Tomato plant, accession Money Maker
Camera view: tilt-top (135 deg); turntable rotation: 150 degrees
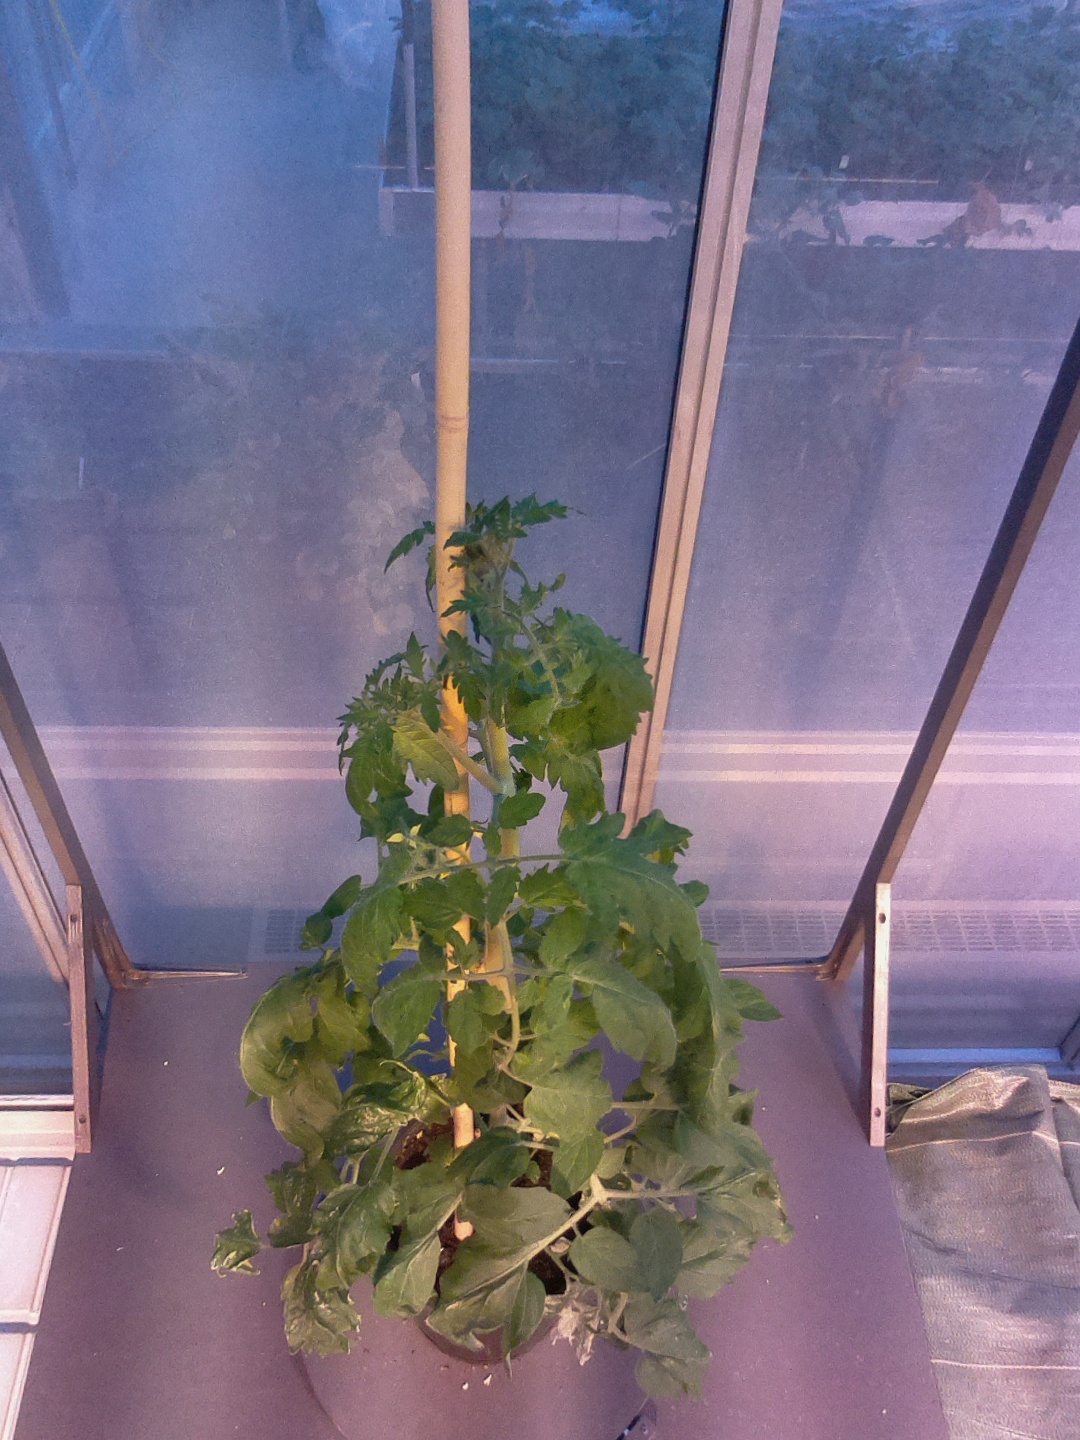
BBCH growth stage 62: 20%-30% of flowers open